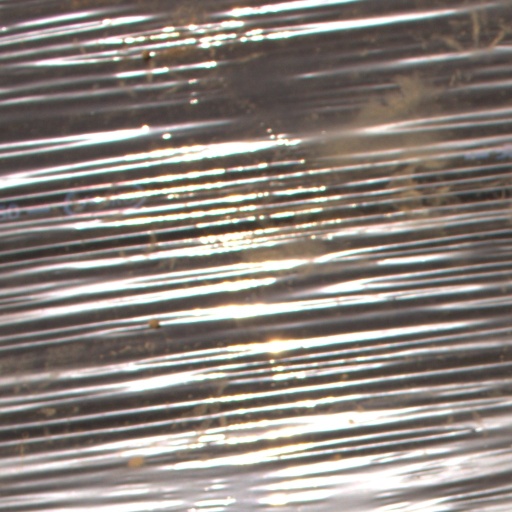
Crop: Jerusalem artichoke